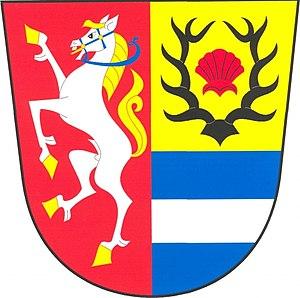
Nebílovy est une commune du district de Plzeň-Sud, dans la région de Plzeň, en République tchèque. Sa population s'élevait à 353 habitants en 2018.